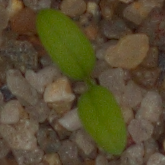
Label: common_chickweed